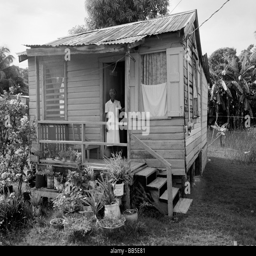
traditional wooden house in the town